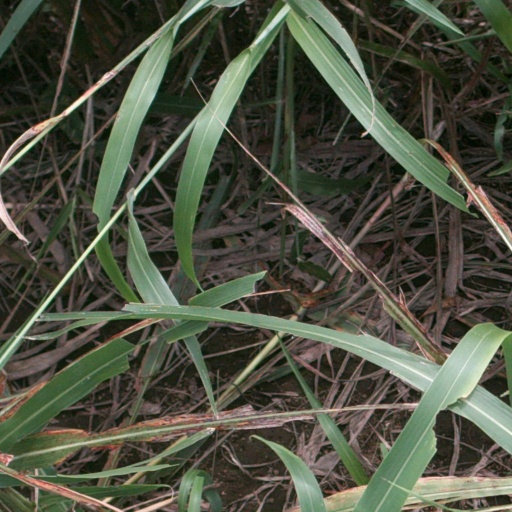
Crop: sorghum